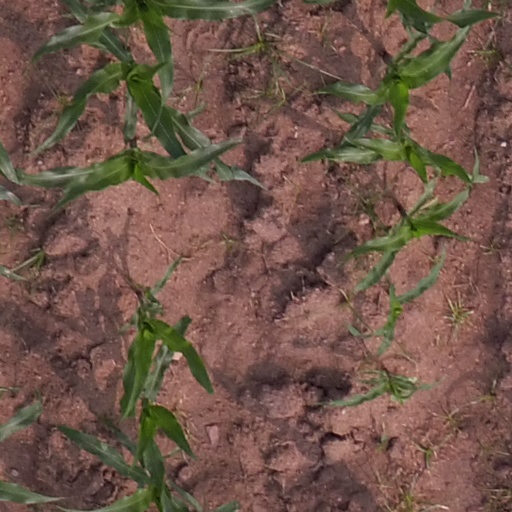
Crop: maize; corn